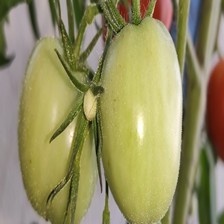
Label: tomato